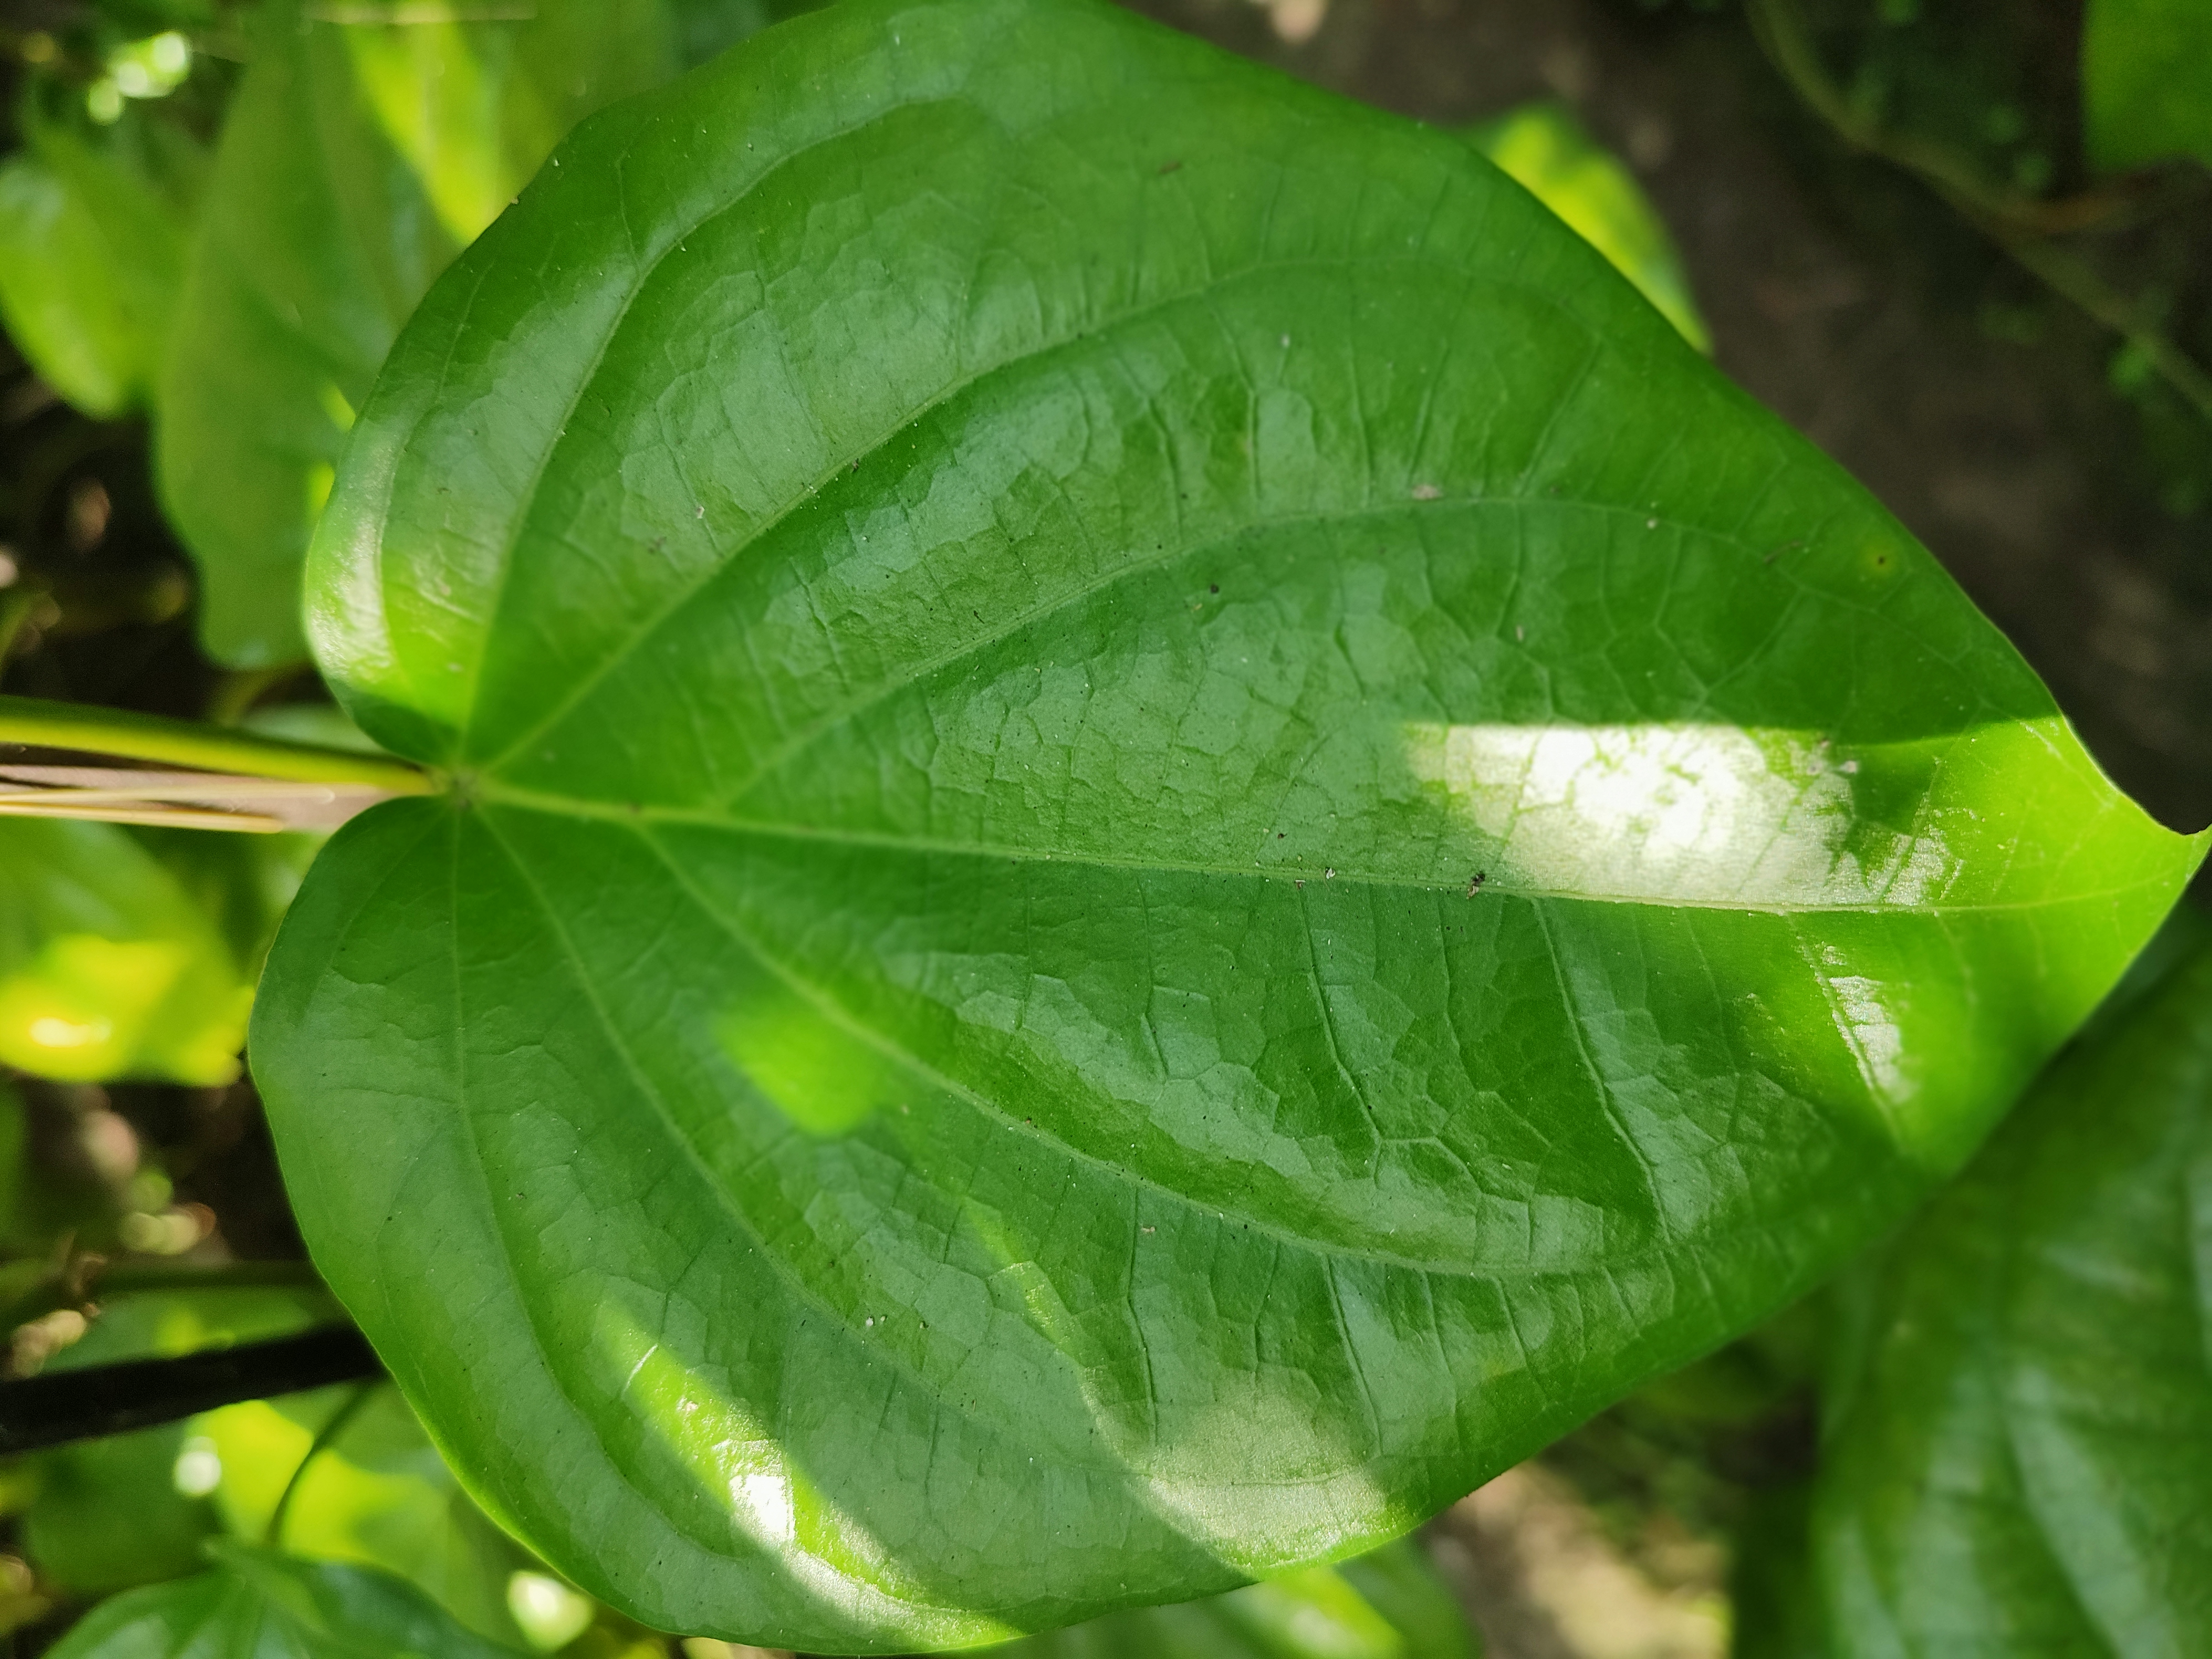
Label: Healthy_Leaf